Public housing estates in Tai Po

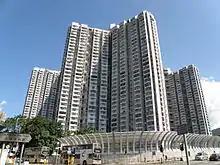
Po Nga Court

Po Heung Estate is a public housing estate in Po Heung Street, Tai Po, which has 2 blocks with totally 483 flats. Its location was formerly the office of Tai Po Rural Committee and Tai Po Temporary Market. It was completed in 2016.